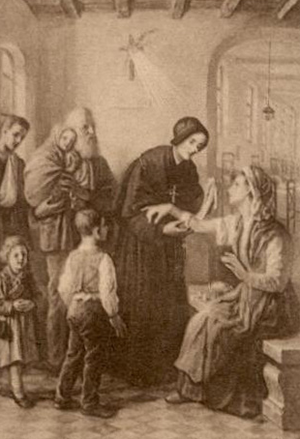
Vincenza Gerosa (1784-1847), religieuse italienne, fondatrice de congrégation, canonisée en 1950. Image vers 1905, peu après la déclaration comme ""vénérable""."
Caterina Gerosa, en religion Vincenza Gerosa, née en 1784, morte en 1847, est une religieuse italienne, cofondatrice avec Bartolomea Capitanio de la congrégation des sœurs de la charité de Marie Enfant. Elle est proclamée sainte par le pape Pie XII en 1950.
Au cours de son pontificat, le pape Pie XII a procédé aux 33 canonisations suivantes :